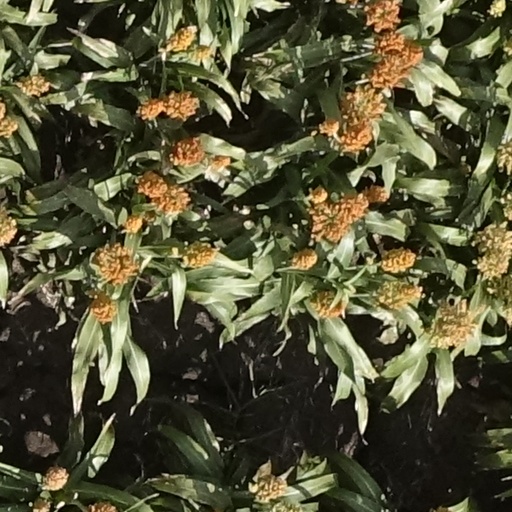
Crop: sorghum